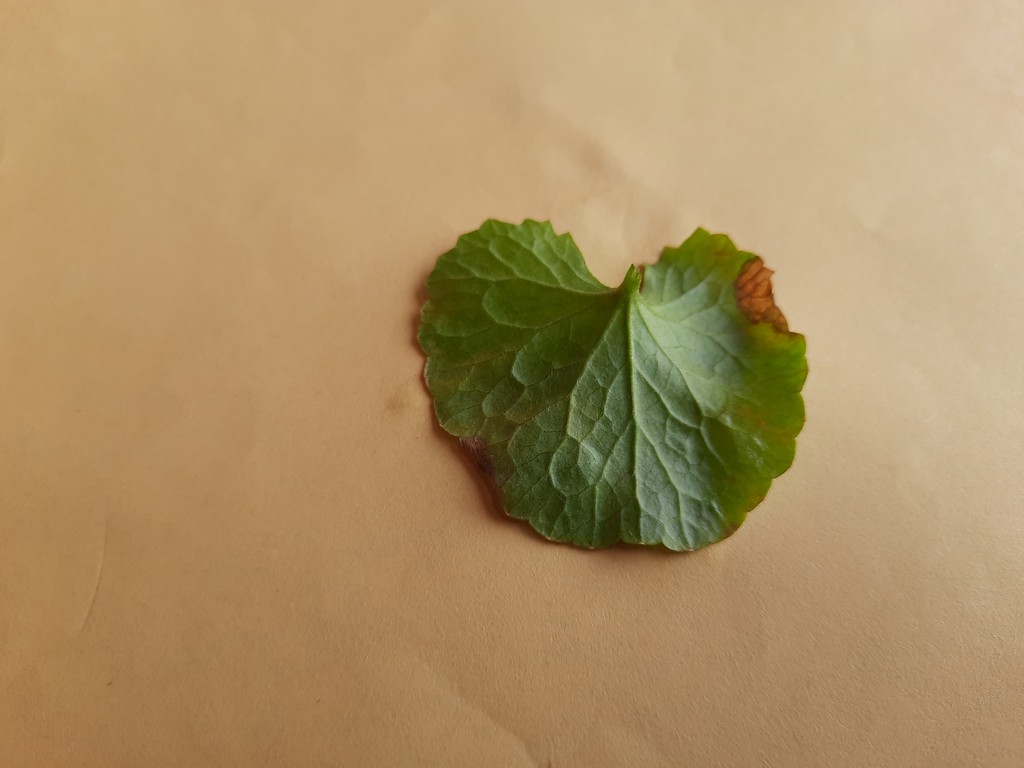
Label: Unhealthy